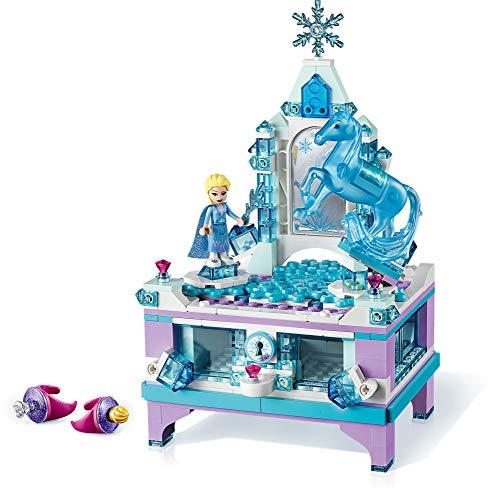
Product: LEGO Disney Frozen II Elsa’s Jewelry Box Creation 41168 Disney Jewelry Box Building Kit with Elsa Mini Doll and Nokk Figure for Creative Play, New 2019 (300 Pieces)
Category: Toys & Games | Building Toys | Building Sets
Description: LEGO Disney Frozen II Elsa’s Jewelry Box Creation can be built together with all other original LEGO sets and LEGO building bricks for endless Frozen adventures.
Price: $32.00
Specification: ProductDimensions:11.1x10.3x3inches|ItemWeight:1.28pounds|ShippingWeight:1.36pounds(Viewshippingratesandpolicies)|ASIN:B07NRT2CYF|Itemmodelnumber:6251063|Manufacturerrecommendedage:6yearsandup